Highway 1 (New South Wales)

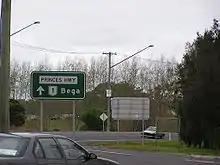
Route 1 sign for Princes Highway at Moruya

Highway 1 is often associated with summer road excursions for people of New South Wales since the whole route passes very near to the ocean. Parts of the route are also busy intercity or commuter routes.